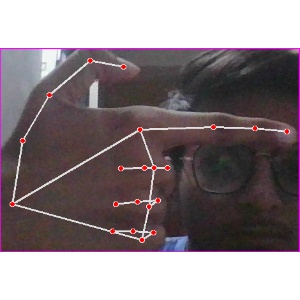
अक्षर: ब